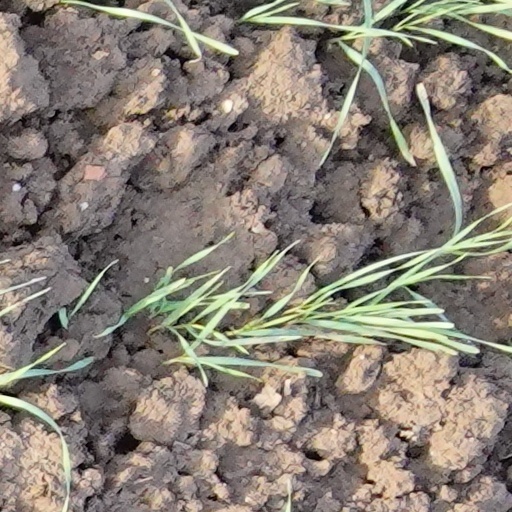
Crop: wheat